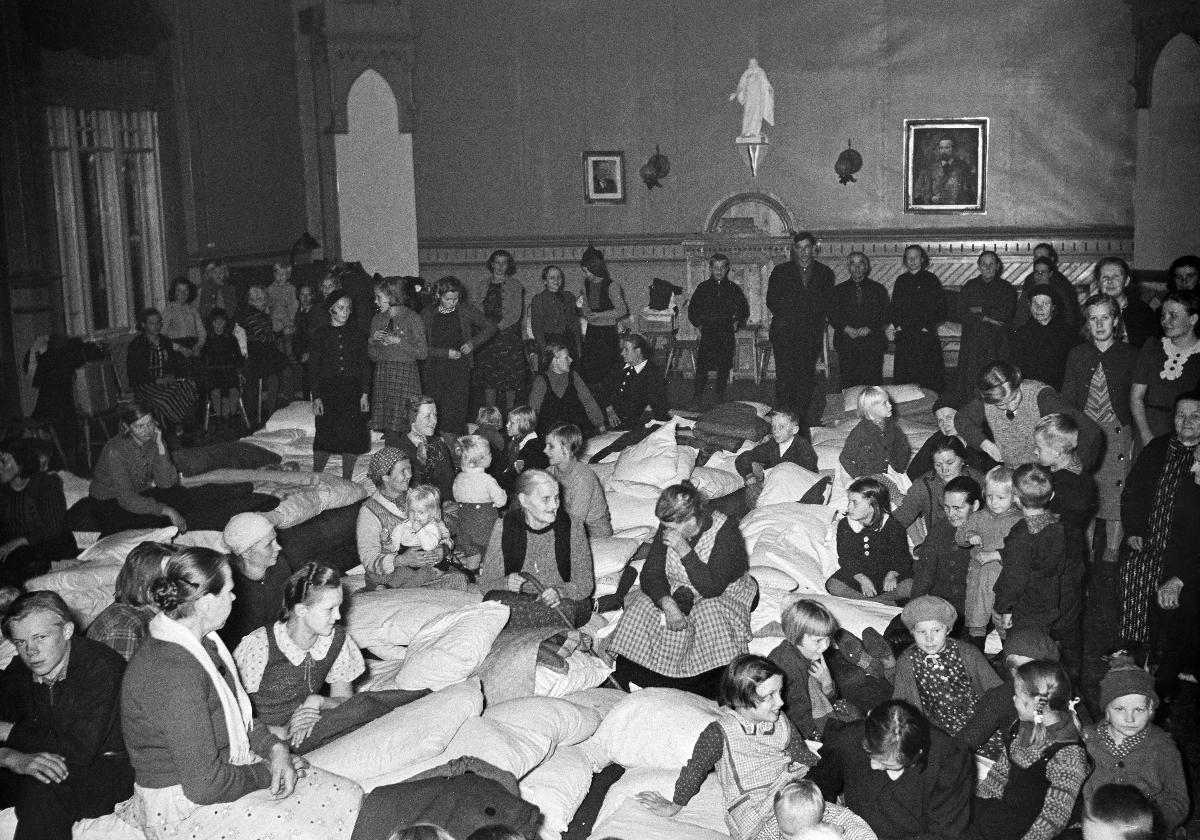
Evakuointileiri
Evakueringsläger; Evacuation camp
sisällön kuvaus: Karjalasta evakuoituja ihmisiä evakuointileirissä 16.10.1939. content description: Evacuees from Karelia at an evacuation camp 16.10.1939. innehållsbeskrivning: Evakuerade människor från Karelen i ett evakueringsläger 16.10.1939.
Kuvaaja: Sundström, Hugo, kuvaaja
Vuosi: 1939
Paikka: Suomi
Aiheet: HBL; evakuointi; pakolaiset; siirtolaiset; väestönsuojelu; leirit (paikat); karjalaiset; evacuation; refugees; migrants; civil defence; camps; emigants; people; karelians; Karelians; evakuering; flyktingar; migranter; befolkningsskydd; läger; emigranter; människor; karelare